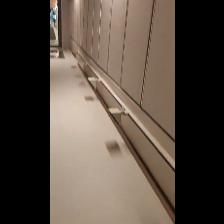
Label: NonHuman